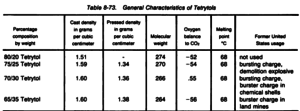
Le tétrytol est un produit hautement explosif comprenant un mélange de tétryl et de TNT.